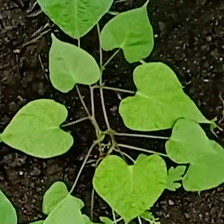
Weed species: Obscure_morning _glory(Ipomoea obscura)